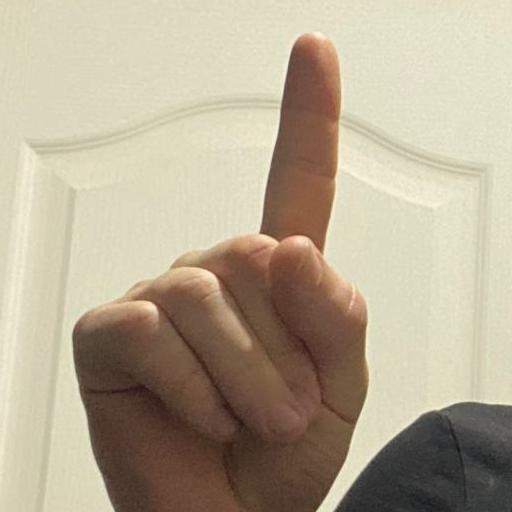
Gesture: one